Saint Clare's Convent (Pontevedra)

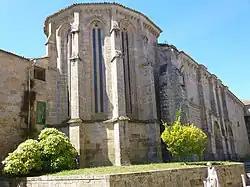
The apse of the church

The Convent of St. Clare (Spanish: "Convento de Santa Clara") is a former cloistered convent of the Order of Poor Clares, located in the city centre of Pontevedra, Spain, precisely in Santa Clara Street, near the disappeared St. Clare Gate of the medieval city walls. Founded in 1271, the convent closed in 2017. In 2021 the City Council bought the building from the Order, and in 2023 it transferred it to the Provincial Deputation to become part of the Pontevedra Museum.